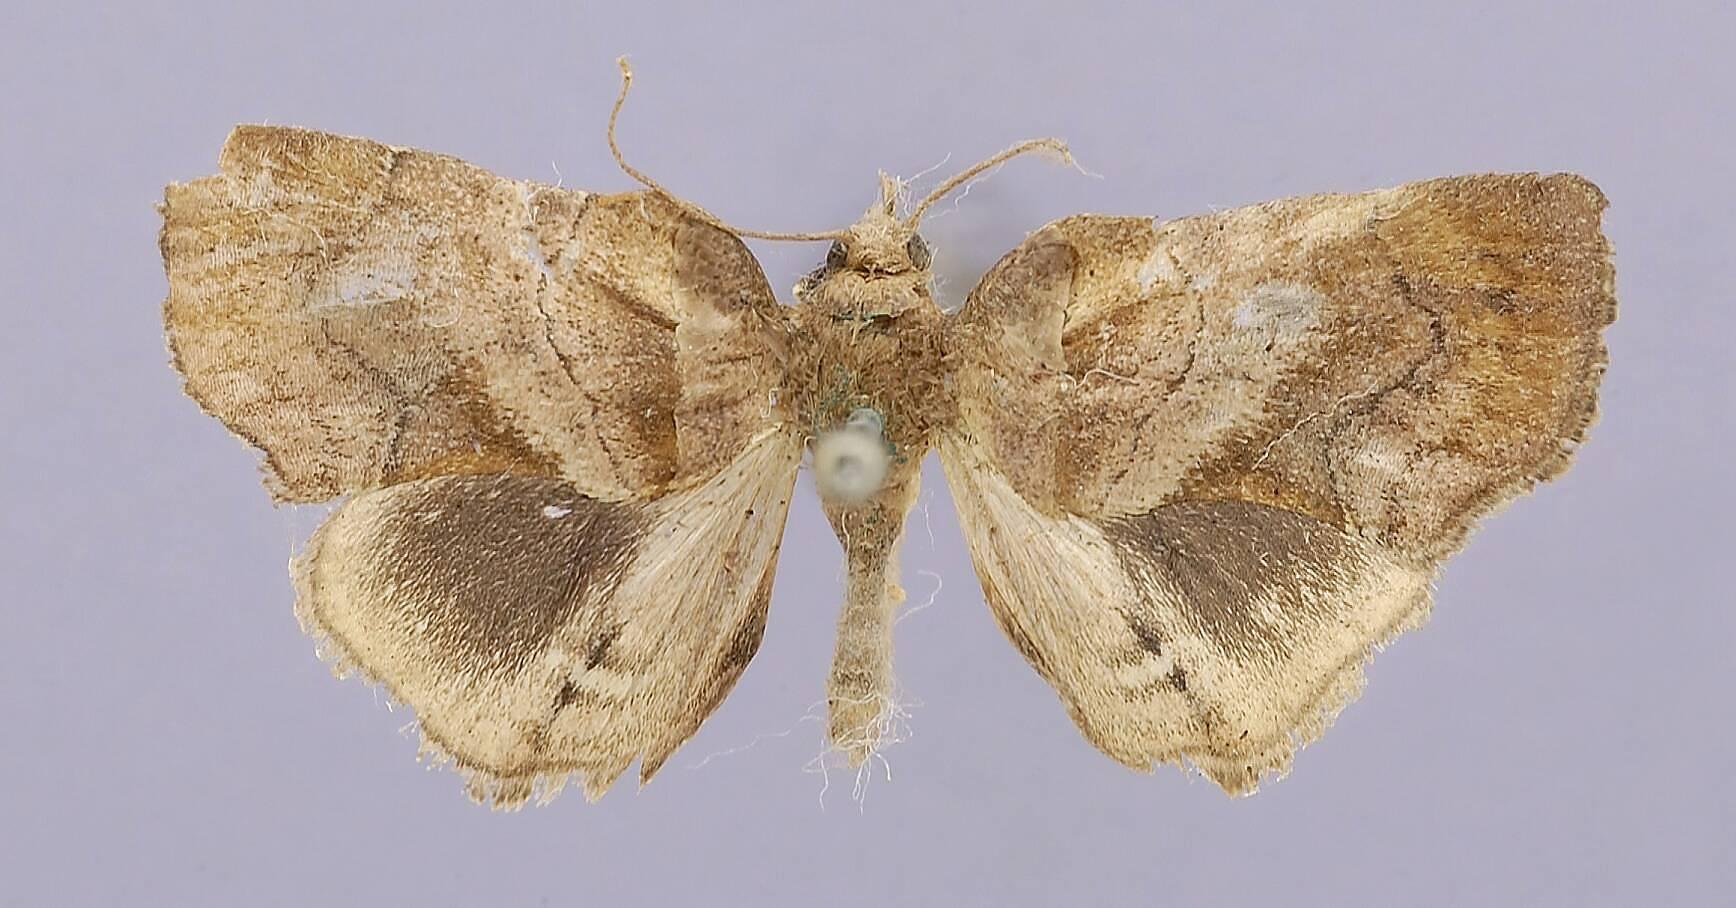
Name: Tosale filata
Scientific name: Tosale filata Dognin, 1904
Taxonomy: Animalia, Arthropoda, Insecta, Lepidoptera, Pyralidae
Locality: Environs de Loja; Equateur, Loja, Ecuador
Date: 1891